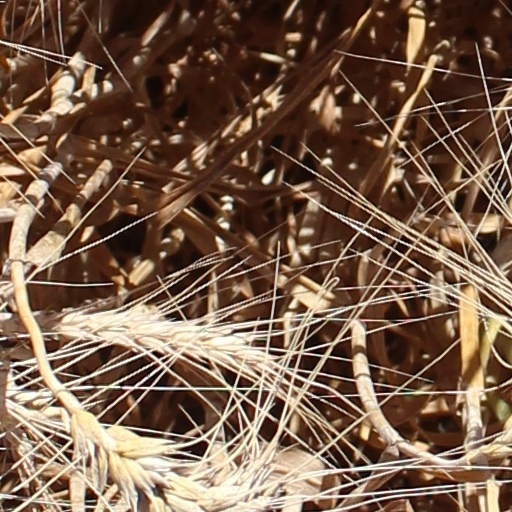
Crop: wheat